Rakaipaaka

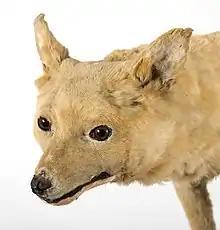
Kurī (Māori dog), Otago Museum

Tu-te-kohi, the "rangatira" based at Tūranga (modern Gisborne), invited Rakaipaaka to visit him, but offered poor hospitality, giving all the best food to his kurī (dog), called Kauere-huanui, which he allowed to run around all over the eating area. Rakaipaaka restrained his anger and went home, but one of his followers, Whakaruru-a-nuku snuck back into the village, killed the dog, and ate it. Desiring revenge, Tu-te-kohi raised a force together with Māhaki, whose wife had slept with another one of Rakaipaaka's followers, and the twins Rongomai-mihiao and Rongomai-wehea of Uawa (Tolaga Bay). Rongomai-mihiao and Rongomai-wehea attacked Waerengaahika and drew Rakaipaaka into a pursuit. When they reached Kaitaratahi ridge, Tu-te-kohi and Mahaki ambushed Rakaipaaka and his men from behind. Surrounded, they took heavy losses, but some of them escaped back to Waerengaahika. Tu-te-kohi then attacked Waerengaahika, defeated them again and drove them to Taumata-o-te-kai, at which point Mahaki brokered a peace agreement for his cousin. Under the terms of this agreement Rakaipaaka had to go into exile.